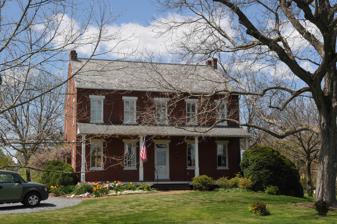
Building: Christian Habeck Farm
Country: United States of America
Year built: 1869
United States historic place Christian Habeck Farm U.S. National Register of Historic Places U.S. Historic district Farmhouse Show map of Pennsylvania Show map of the United States Location 2301 Spring Valley Rd., East Hempfield Township, Pennsylvania Coordinates 40°03′41″N 76°21′52″W / 40.06139°N 76.36444°W / 40.06139; -76.36444 Area 90.4 acres (36.6 ha) Built 1869 Architectural style Pennsylvania-style farmhouse MPS Historic Farming Resources of Lancaster County MPS NRHP reference No. 94001063 Added to NRHP August 30, 1994 Christian Habeck Farm , also known as the Abraham Brubaker Farm, is a historic farm and national historic district located at East Hempfield Township , Lancaster County, Pennsylvania . The district includes 12 contributing buildings.  They include the brick farmhouse, a frame Pennsylvania bank barn (1869), spring house (c. 1876), two frame tobacco barns (c. 1920), a brick tenant house (c. 1880), a summer kitchen (c. 1876), a pigsty (c. 1900), a milk house , and a creamery (c. 1910).  The farmhouse dates to the mid-to-late-19th century.  It is a 2 1/2-story, rectangular brick dwelling, with a full-width front porch. It was listed on the National Register of Historic Places in 1994. References